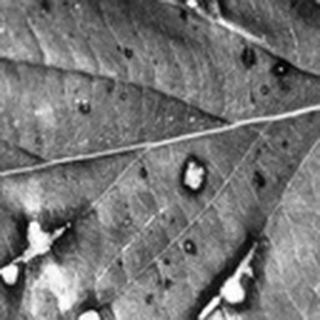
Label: cotton_target_spot